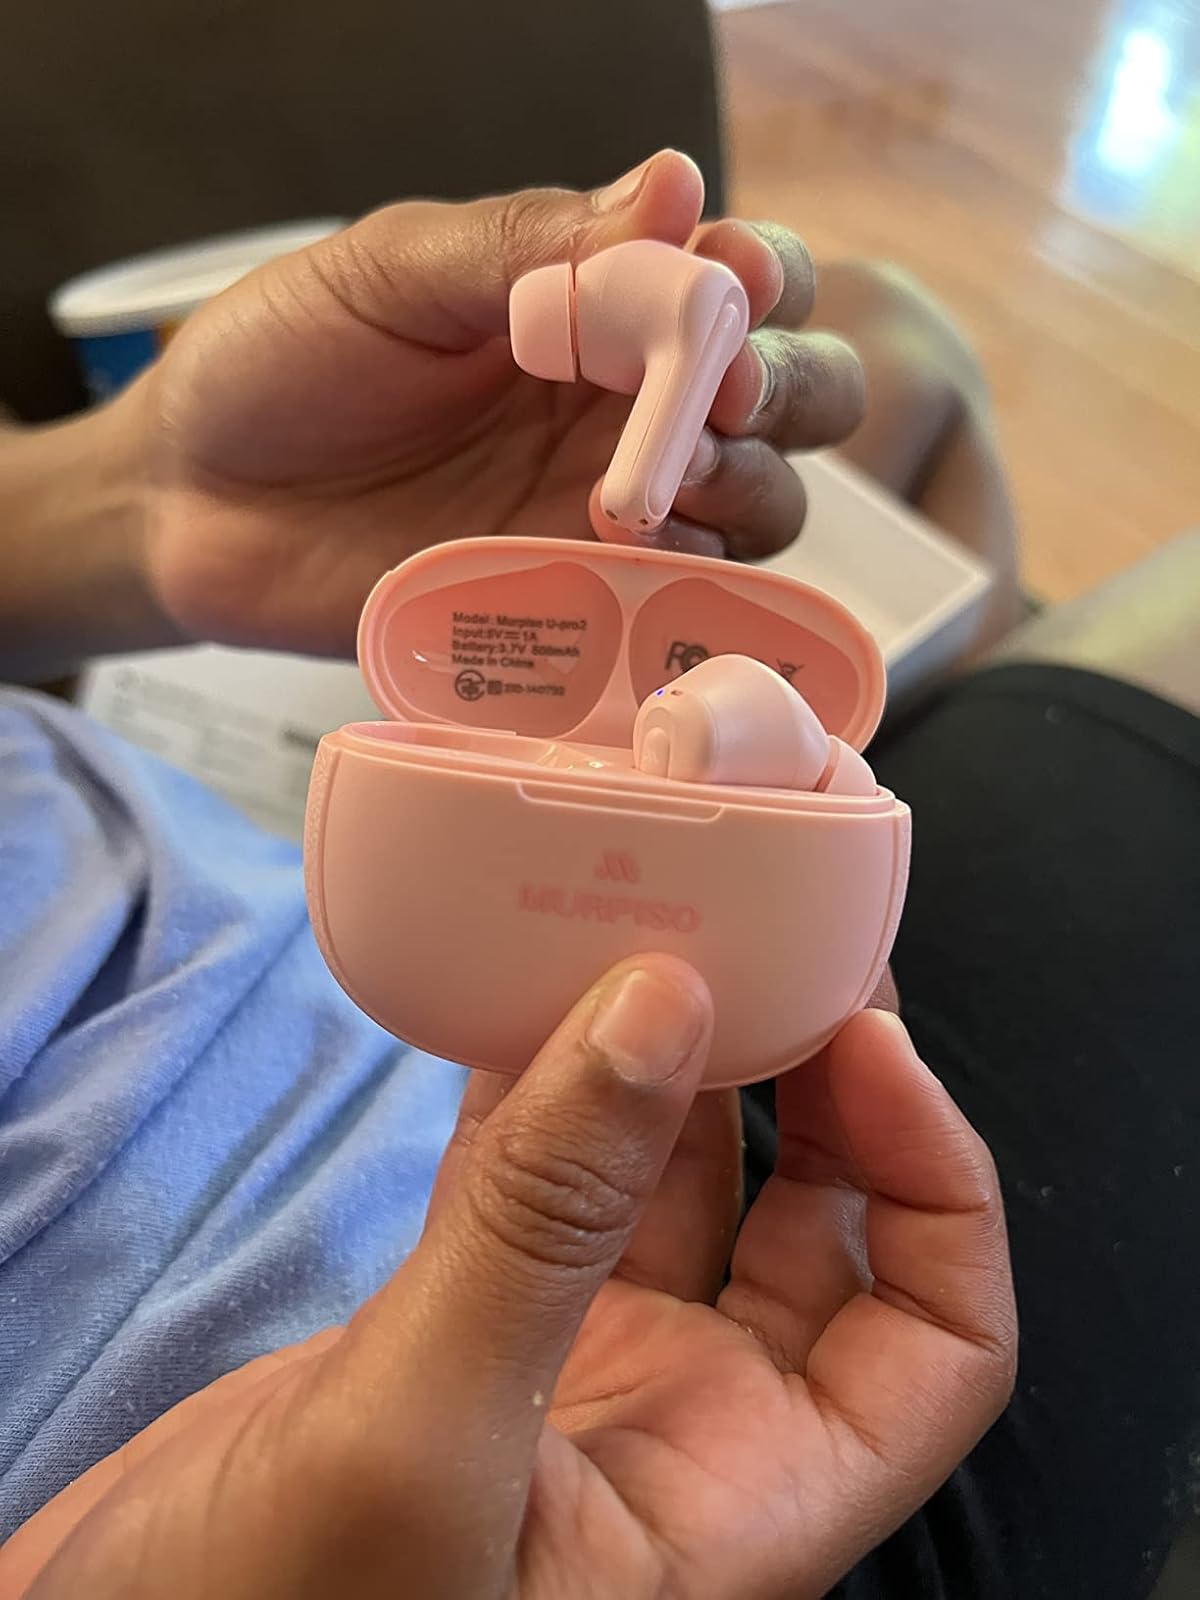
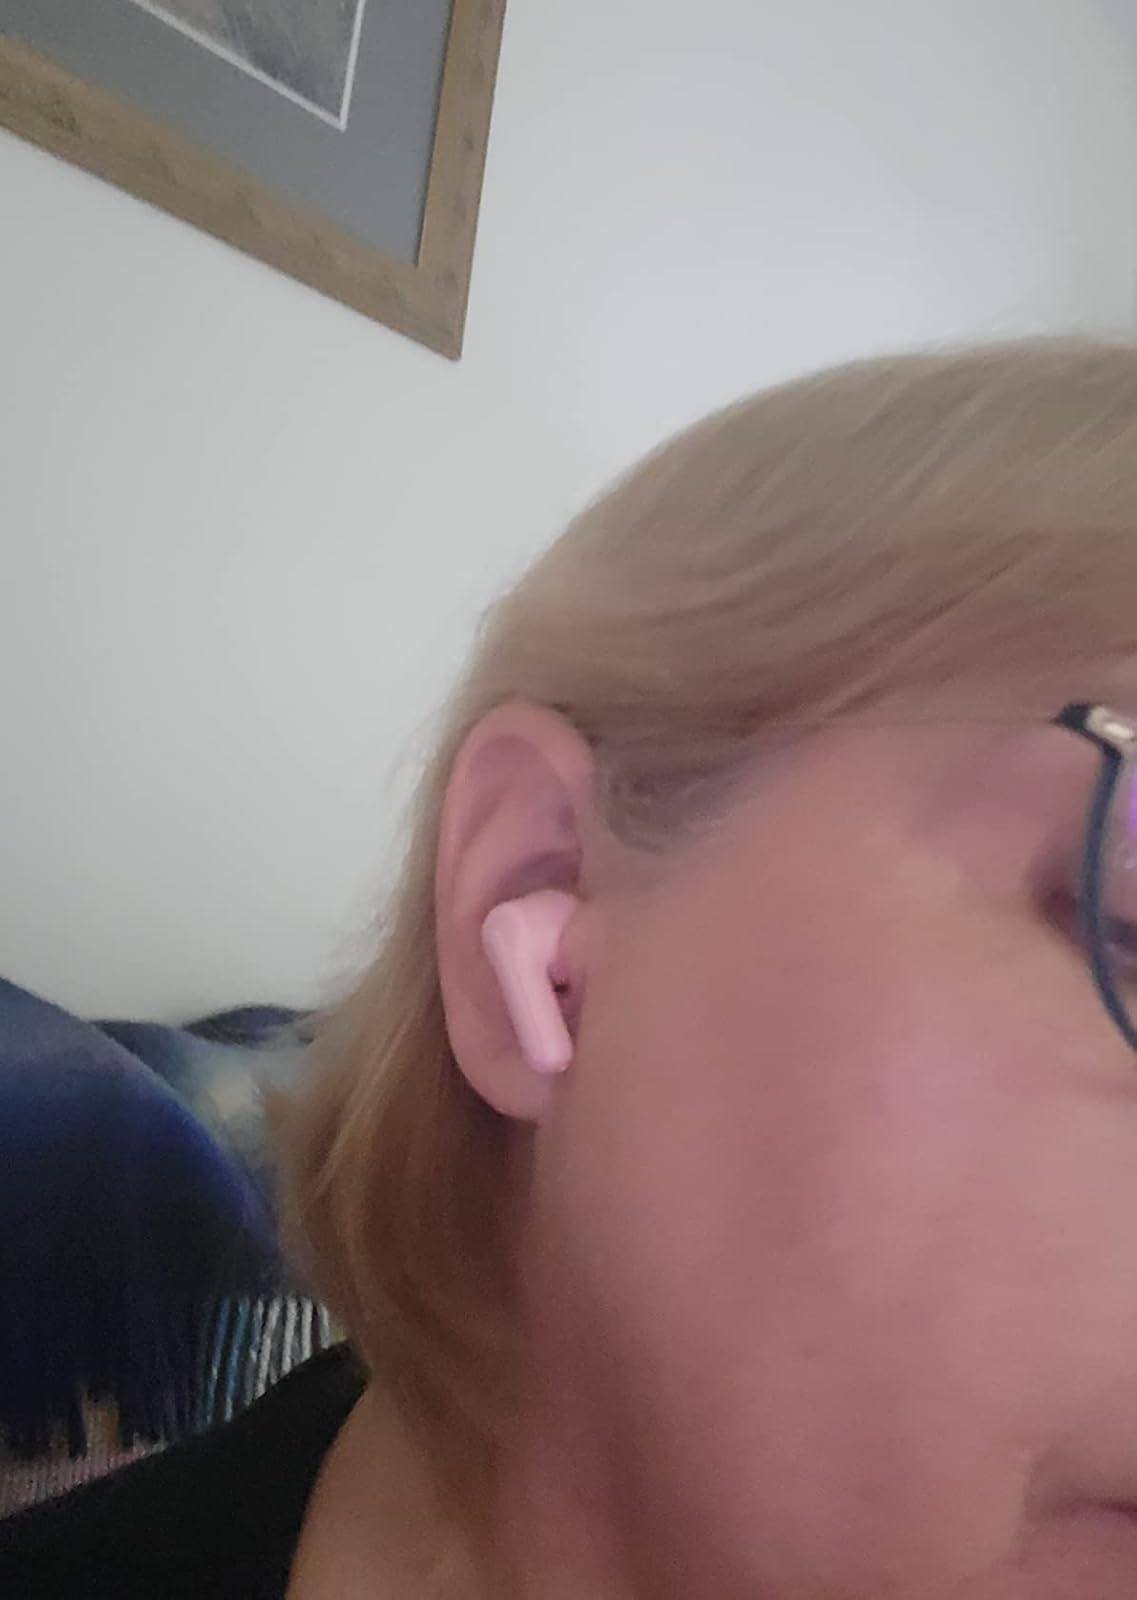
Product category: earbuds
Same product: yes